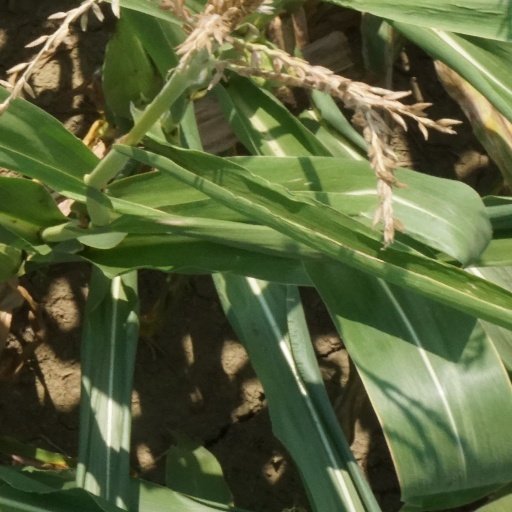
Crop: maize; corn